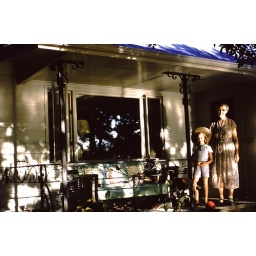
Wendy with hat on and Grandma Beatrice Losh on the front porch of Brighton, Colorado house in August 1957